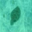
Label: flatfish